Answer in natural language. Estimate the real world distances between objects in the image. Which object is closer to open cardboard box, Window or scenic landscape wall decor photo? Choose between the following options: scenic landscape wall decor photo or Window
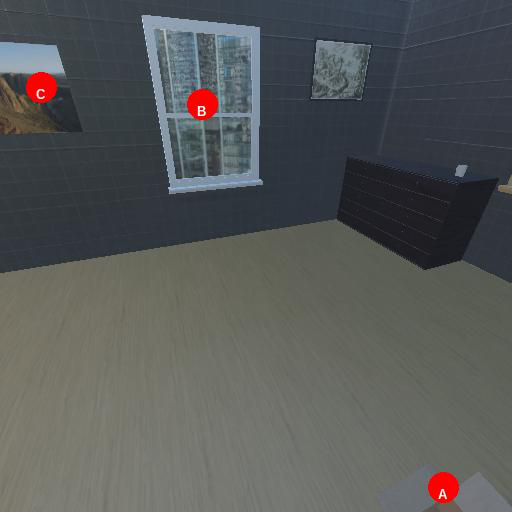
<answer>Window</answer>